GAC Mitsubishi

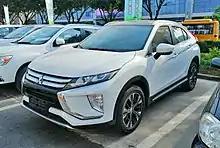
Mitsubishi Eclipse Cross

Mitsubishi ASX, Outlander and Pajero were recorded for 2016. A source from 2020 confirms these three models and also names the Eclipse Cross. According to this source, the Pajero was produced until 2015, the ASX since 2013, the Outlander since 2016, while no period is given for the Eclipse Cross.